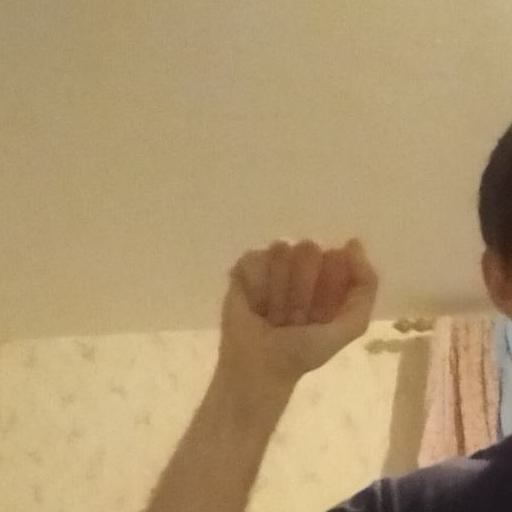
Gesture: fist